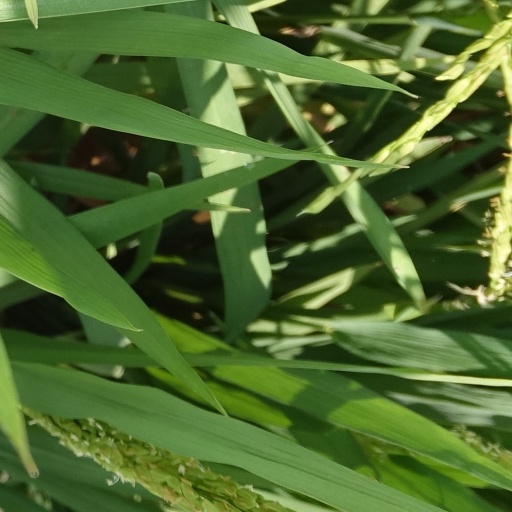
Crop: rice